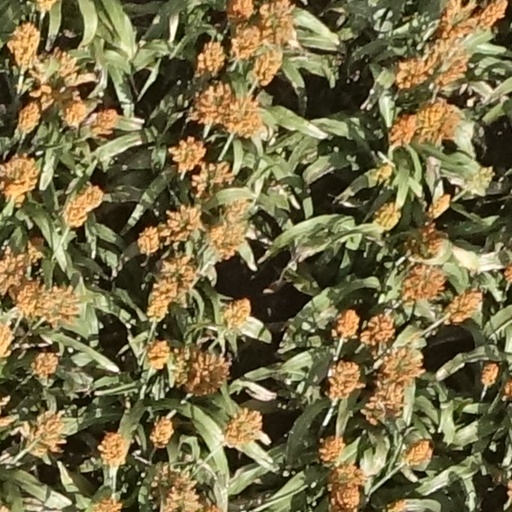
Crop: sorghum